Stadiums of AFC Ajax

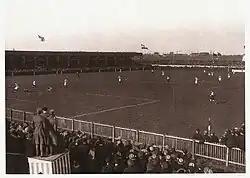
Houten Stadion, 1917

The first actual stadium the team played in was built out of necessity by honorary club member Daan Roodenburgh. Due to city planning, and housing development occurring on the club's field of choice in Amsterdam-Noord, two available pitches had been located on the Middenweg in Watergraafsmeer, Amsterdam-Oost. Situated on the polder, the new location offered a location much closer to the city center. Initially without stands, dressing rooms or running Water, amenities were provided from the Café Brokelmann across the Street.